Palm branch

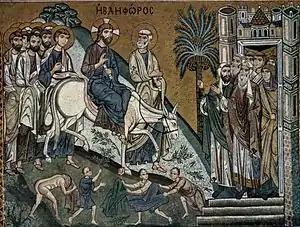
Triumphal entry into Jerusalem on a mosaic from Palermo, ca. 1150

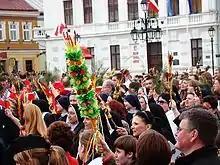
Palms carried on Palm Sunday, 2011, at Sanok, Poland

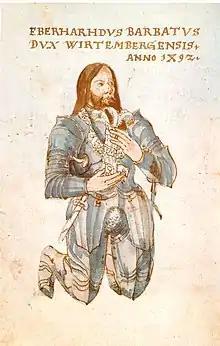
Eberhard I, Duke of Württemberg (1492). The Duke chose a palm as his personal symbol in commemoration of his pilgrimage to Jerusalem in 1468 when he became a Knight of the Holy Sepulchre.

In Christianity, the palm branches distributed during Palm Sunday services originate in the triumphal entry of Christ into Jerusalem. Early Christians used the palm branch to symbolize the victory of the faithful over enemies of the soul, as in the Palm Sunday festival celebrating the triumphal entry of Jesus into Jerusalem. Many churches of mainstream Christian denominations, including the Catholic, Lutheran, Methodist, Anglican, Moravian and Reformed traditions, distribute palm branches to their congregations during their Palm Sunday services. Christians take these palms, which are often blessed by clergy, to their homes where they hang them alongside Christian art (especially crosses and crucifixes) or keep them in their Bibles or devotionals. In the period preceding next year's Lent, known as Shrovetide, churches often place a basket in their narthex to collect these palms, which are then ritually burned on Shrove Tuesday to make the ashes to be used on the following day, Ash Wednesday, which is the first day of Lent.